Michael R. Krätke

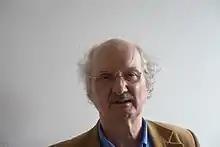
Michael R. Krätke, 2018

Michael R. Krätke (born 1950) has studied economics, sociology and political science at the Free University Berlin, worked as Assistant professor of sociology at the Free University Berlin and at the University of Bielefeld, in 1981 he became Associate professor of political economy at the University of Amsterdam, was professor for sociology, chair of political economy and director of the Institute for Advanced Studies at Lancaster University. Since 1978, he has been an editor of the German scholarly journal .